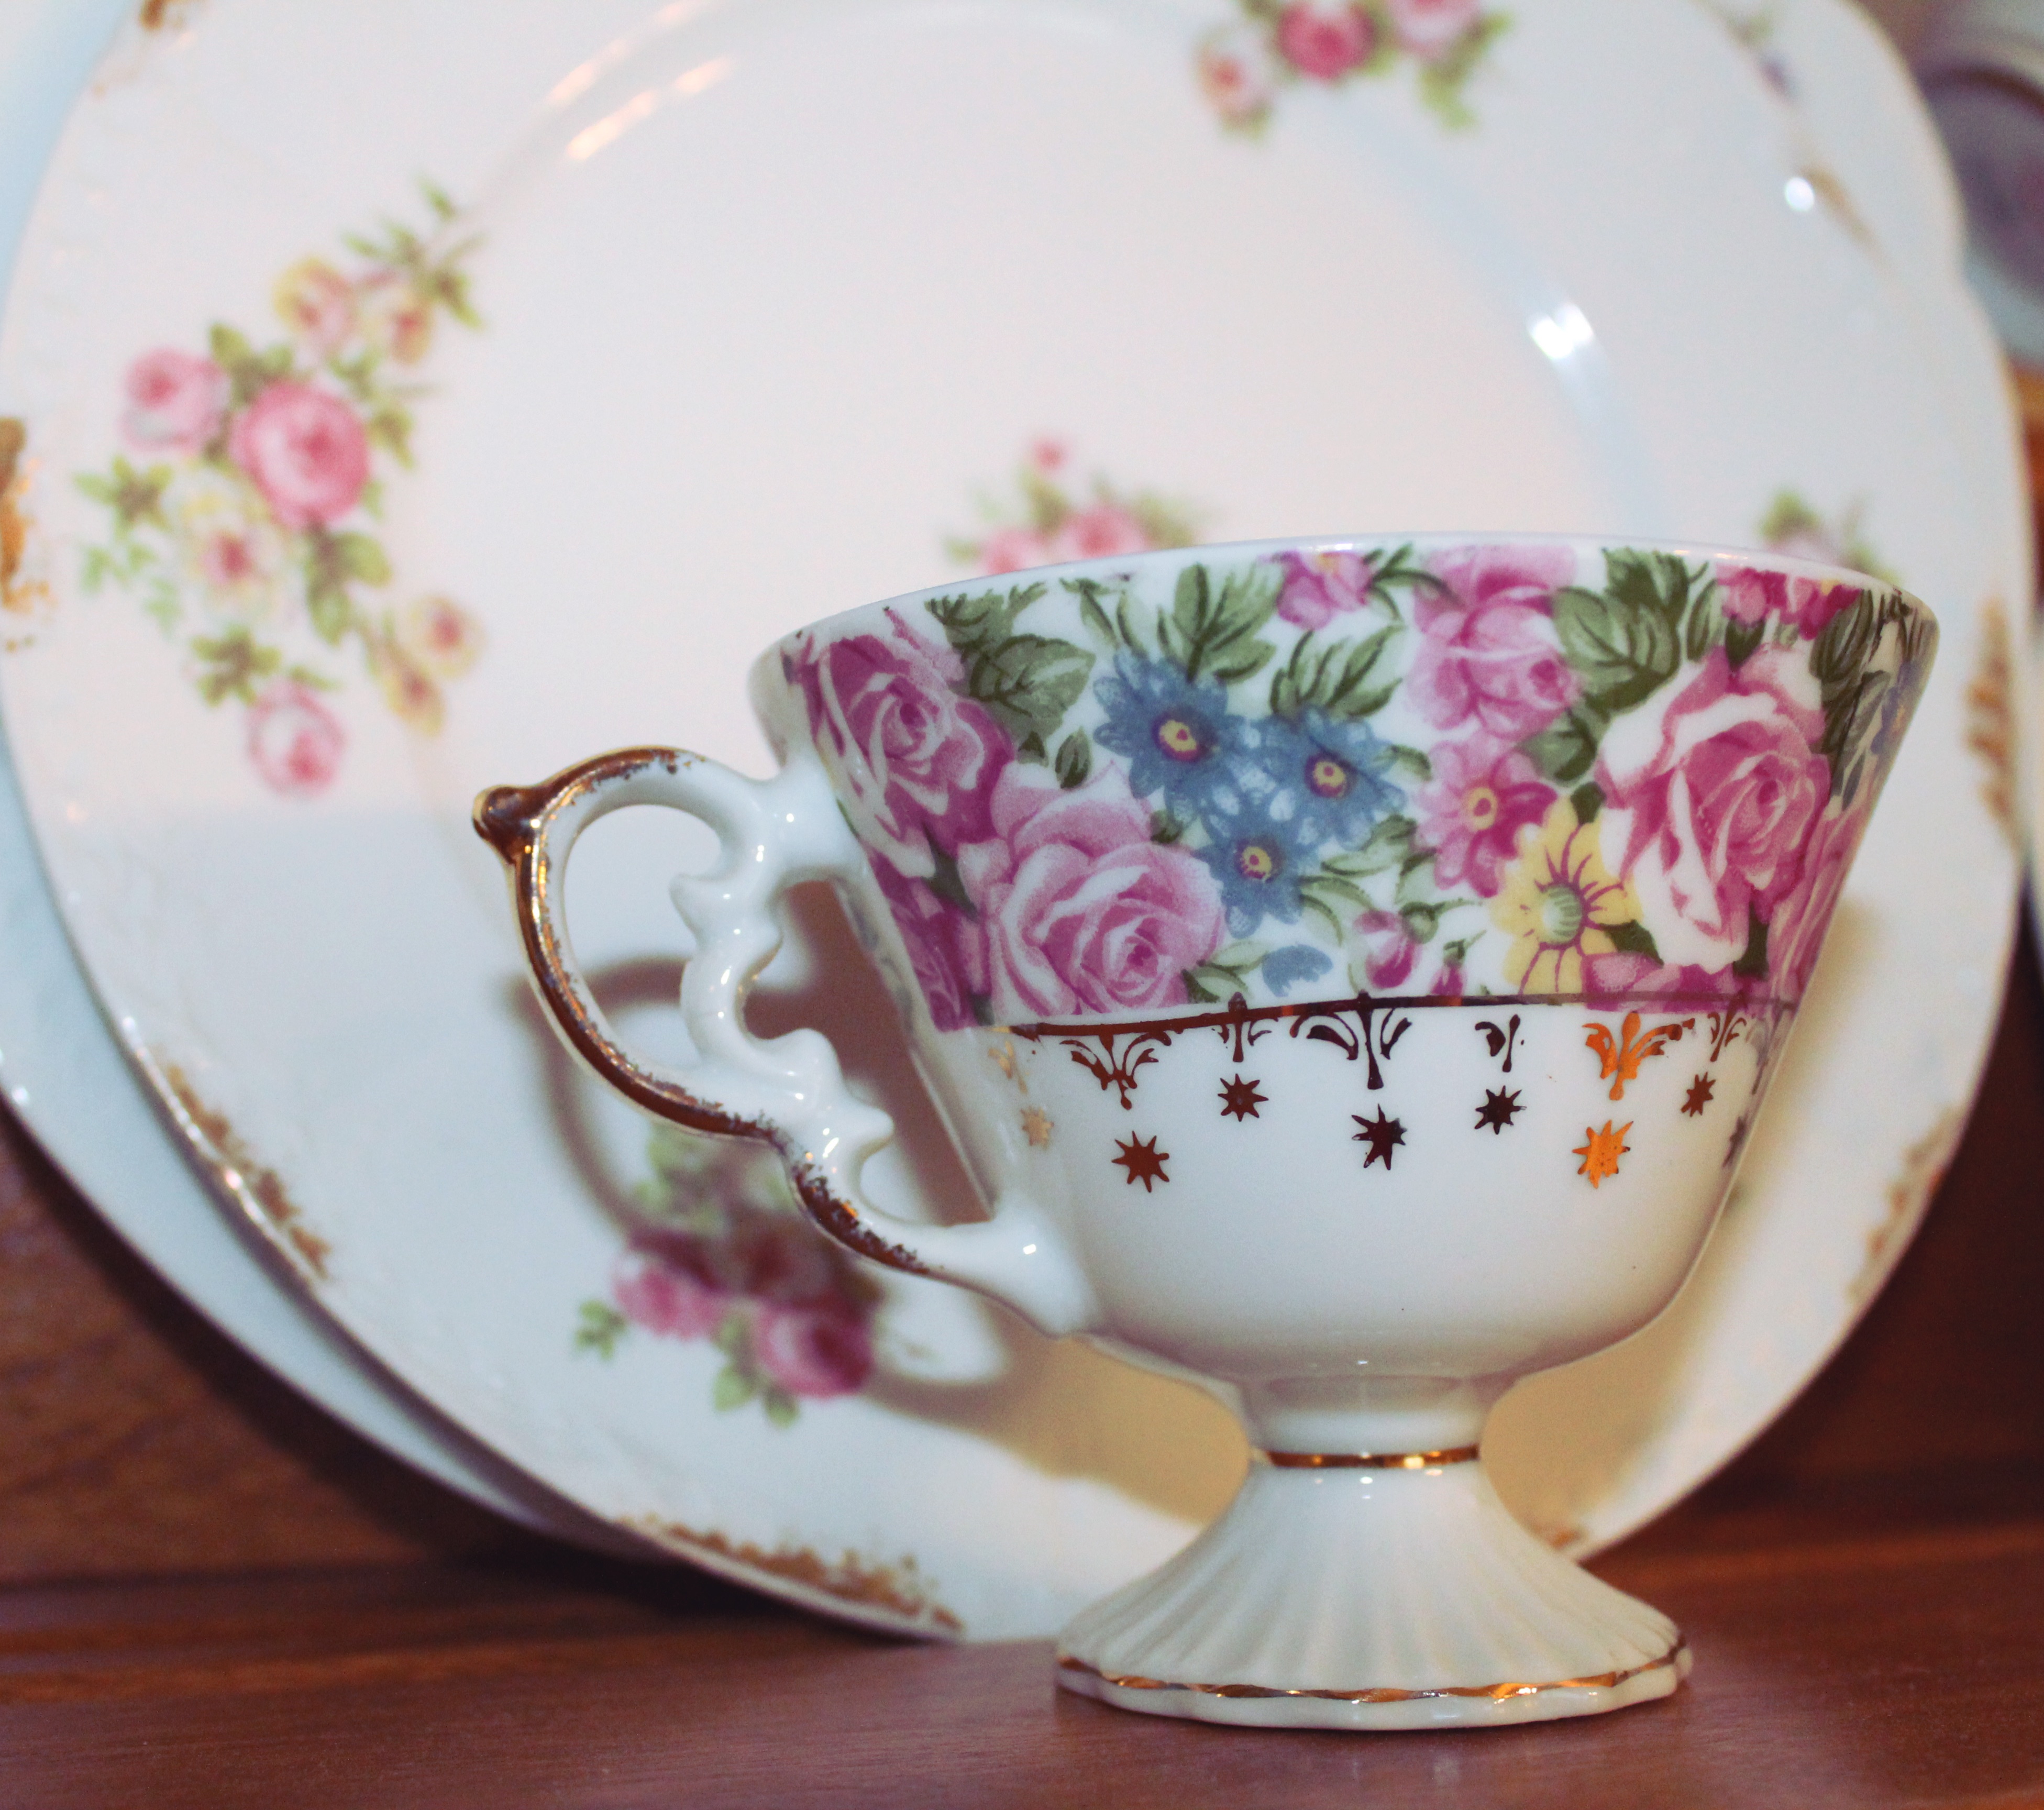
flower, cup, saucer, plate, pink, coffee cup, tableware, porcelain, dishware, serveware